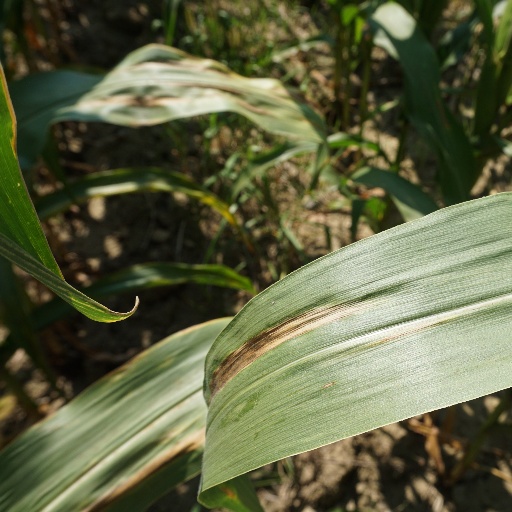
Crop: maize; corn